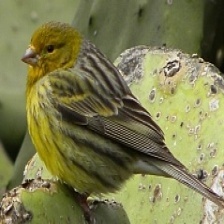
Species: CANARY
Scientific name: SERINUS CANARIA DOMESTICA